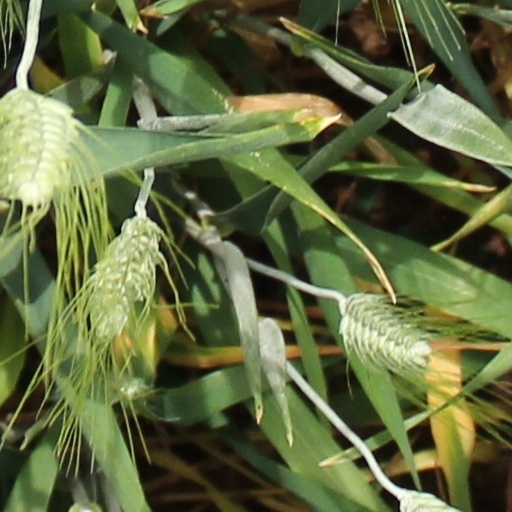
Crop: wheat